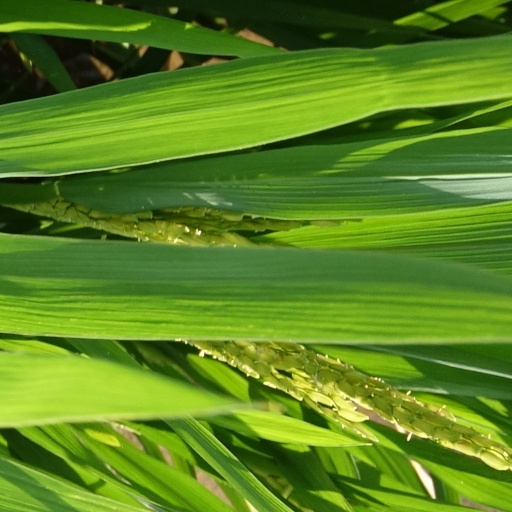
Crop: rice